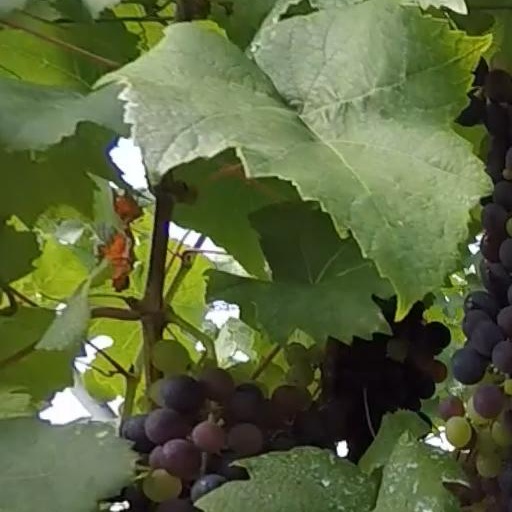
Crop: grape